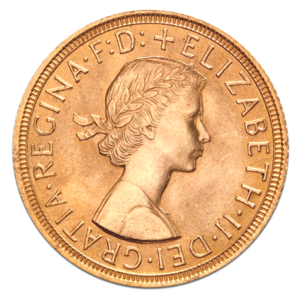
Le souverain est une pièce de monnaie en or du Royaume-Uni. Il a été frappée pour la première fois en 1489, à la demande du roi d'Angleterre Henri VII. Et c’est seulement en 1817, sous le règne du roi Georges III, après la victoire sur Napoléon. que la pièce en or a été frappée dans sa valeur nominale d’une livre sterling.